Roth-Händle

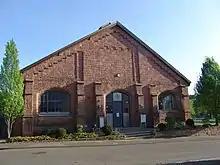
former Roth-Händle building pictured in 2020

The manufacturer of the "Roth-Händle" cigarettes was the ""Badische Tabakmanufaktur"" (""Baden Tobacco Manufacturer"") Roth-Händle GmbH (BTM), which was founded in 1871 by Jules Schaller in Strasbourg. In 1920, after 50 years of production in Strasbourg, the factory was relocated to Lahr. At the end of the 1930s the families of Adler and Oppenheimer, which also owned the Adler & Oppenheimer leather company which was also stationed in Strasbourg, owned one third of the shares of Roth-Händle AG, which had since been converted into a stock corporation. The then capital stock was just under 2 million Reichsmark. With the active participation of the Deutsche Bank, the predominantly Jewish owners of the companies had been forced out due to the Nazi Party's plans of Aryanization of all German companies. The National Socialists were divided on tobacco consumption: While they tightened the protection of non-smokers, they saw the tobacco consumption as essential to the war to reassure the population. Joseph Goebbels therefore pleaded to postpone the "tobacco issue" until the end of the war. The cigarette manufacturer Johann Neusch from Herbolzheim bought 80% of the shares. A short time after, Roth-Händle AG then even bought the previously Jewish owned Alsatian tobacco manufactory from Strasbourg.